Fight Valley

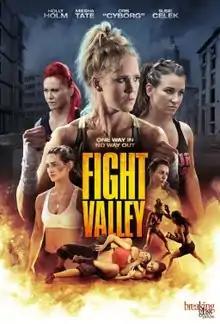

Fight Valley is a 2016 action film directed by Rob Hawk. It stars Susie Celek, as well as mixed martial artists Miesha Tate, Holly Holm, and Cris Cyborg.